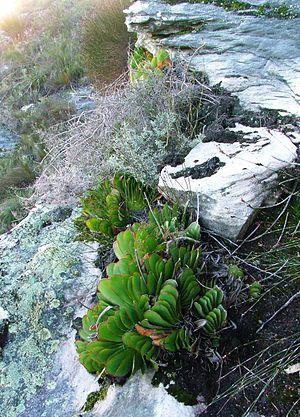
Kumara est un genre de plantes de la famille des Asphodelaceae, originaire de la province du Cap-Occidental en Afrique du Sud.
Kumara haemanthifolia, anciennement Aloe haemanthifolia, est une espèce rare de plantes succulentes, originaire de hauts sommets montagneux du biome du Fynbos du Cap-Occidental, Afrique du Sud.